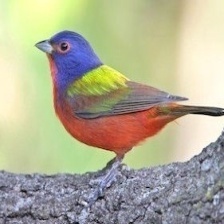
Species: PAINTED BUNTING
Scientific name: PASSERINA CIRIS
ImageNet parent category: indigo_bunting